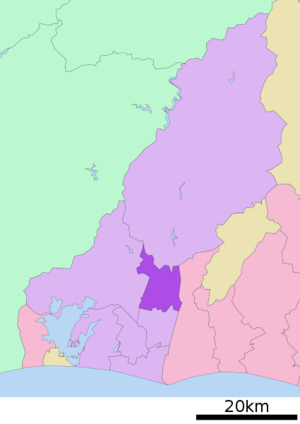
Hamakita est l'un des 7 arrondissements de la ville de Hamamatsu au Japon. Il est situé à l'est de la ville.